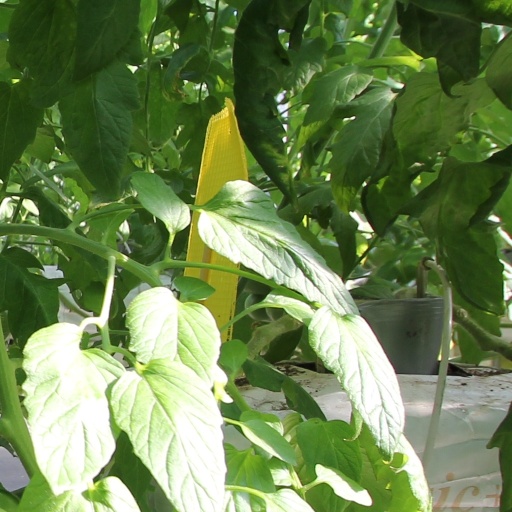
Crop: tomato